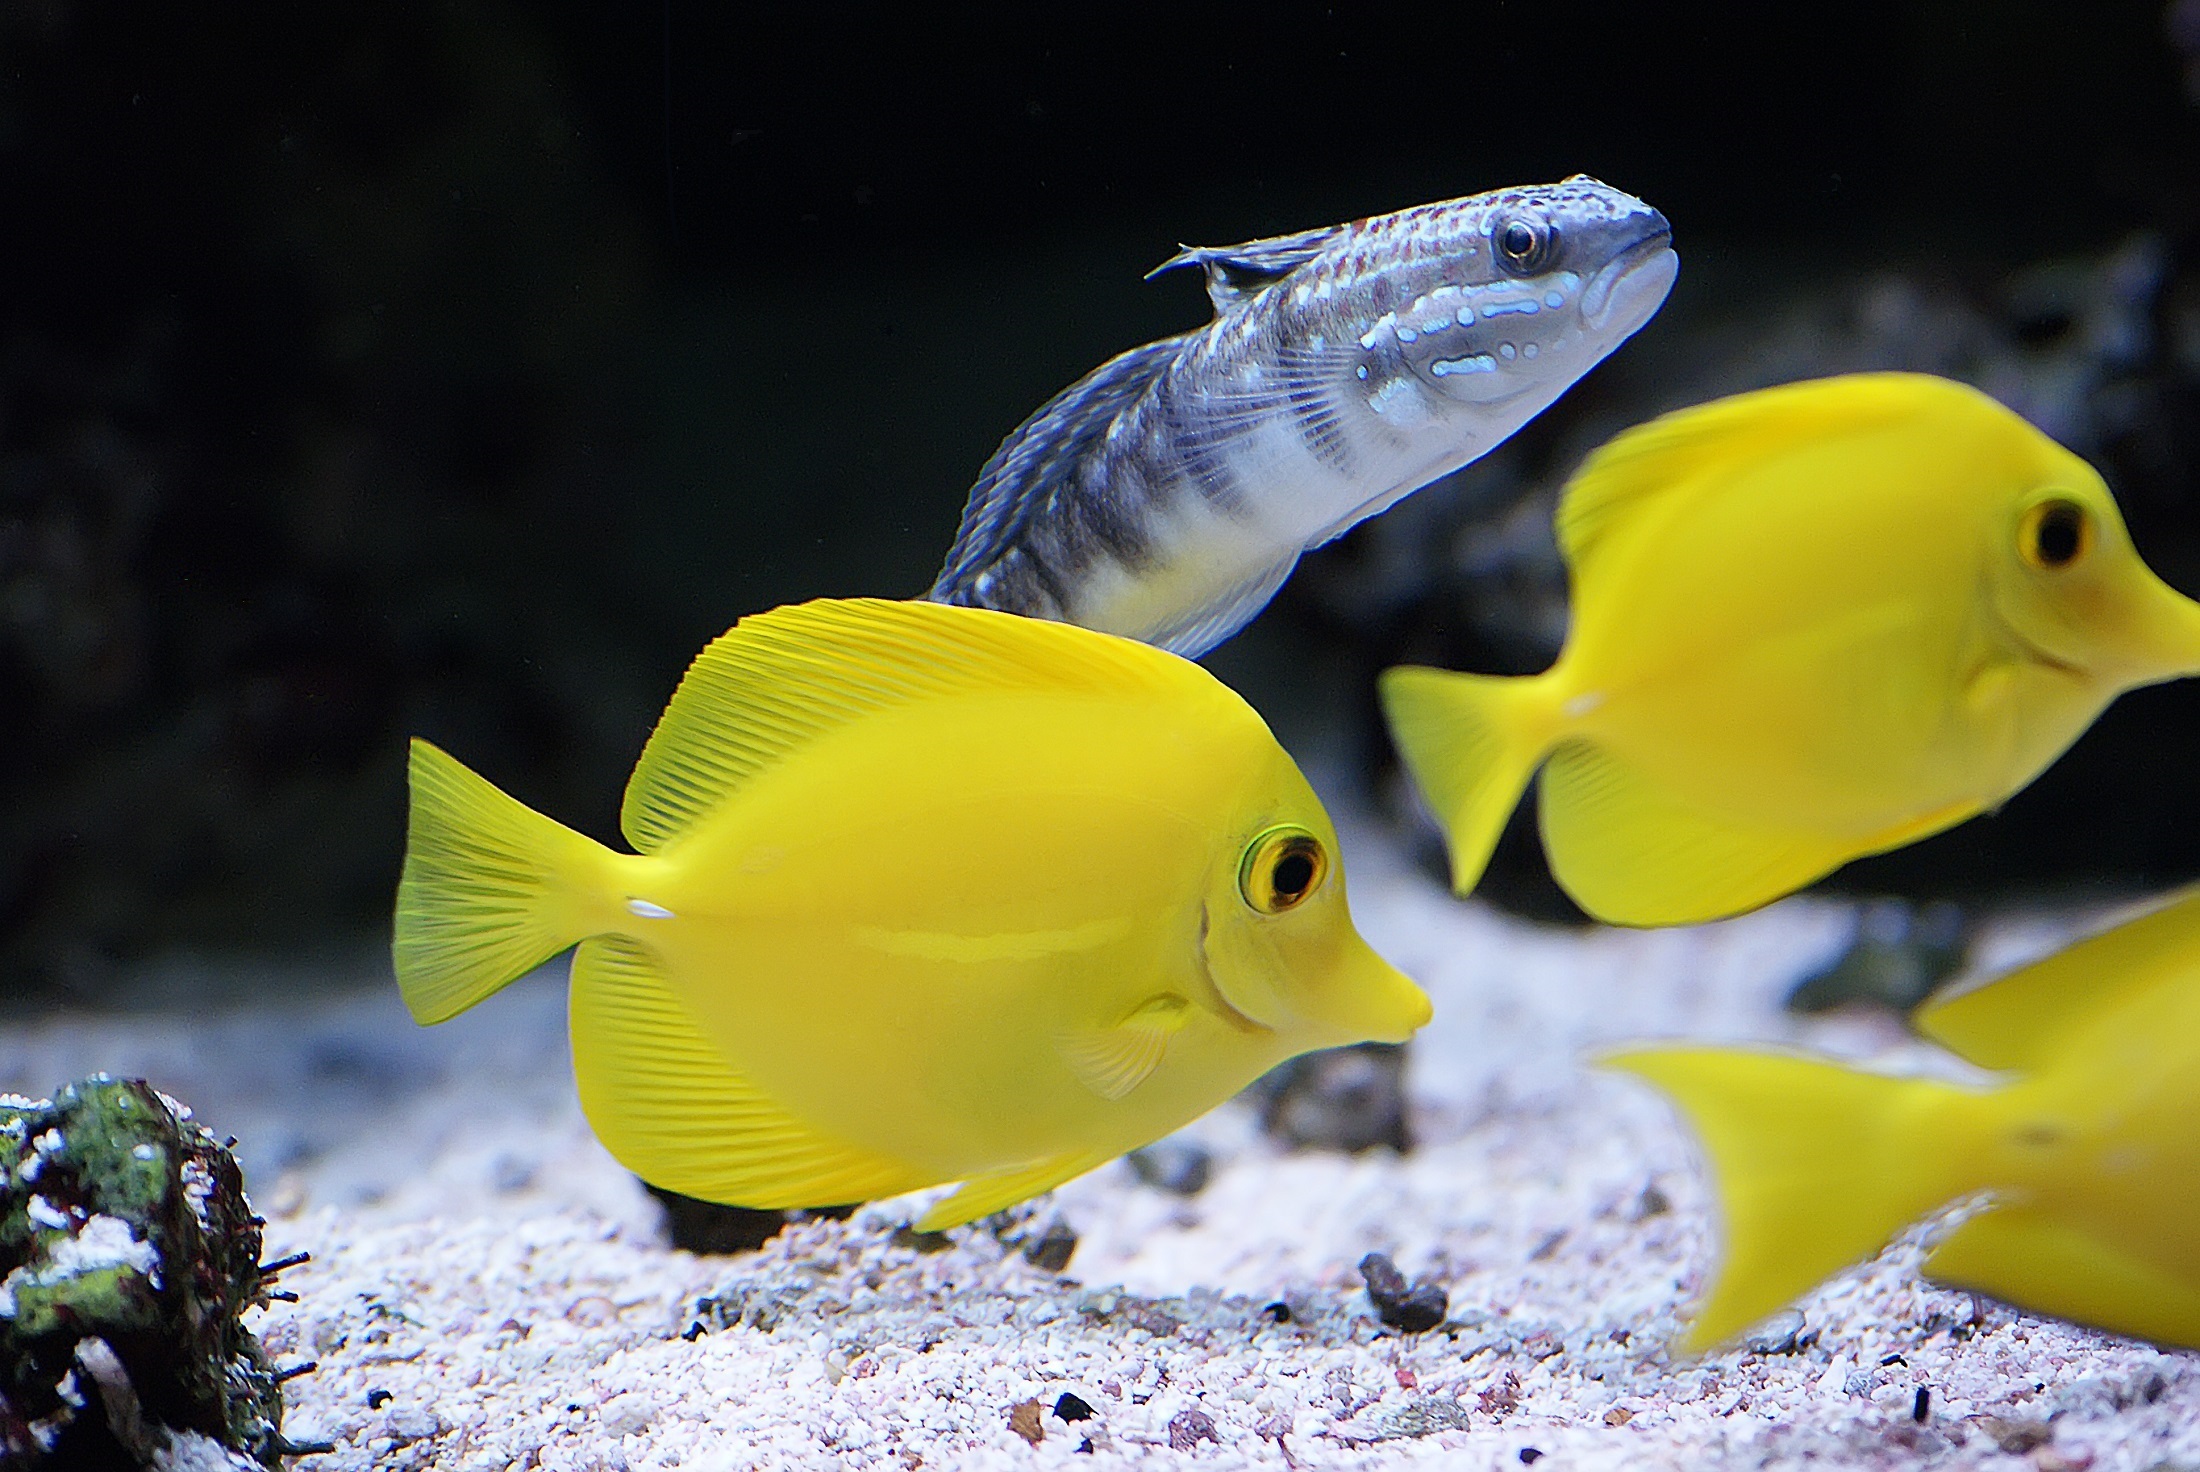
sea, ocean, underwater, portrait, tropical, biology, yellow, fish, swimming, close up, feeding, aquarium, marine, saltwater, macro photography, tropical fish, yellow tangs, anemone fish, marine biology, coral reef fish, pomacentridae, pomacanthidae